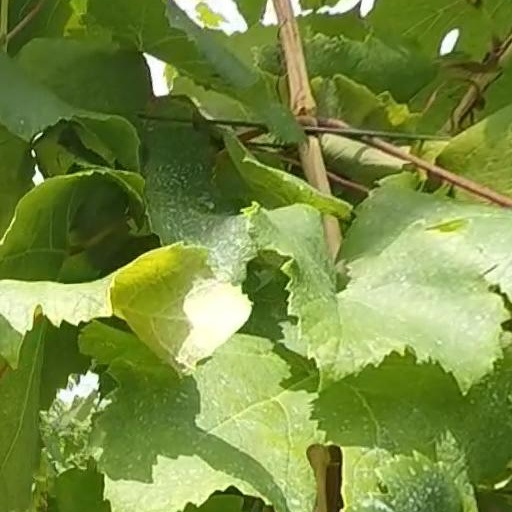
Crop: grape